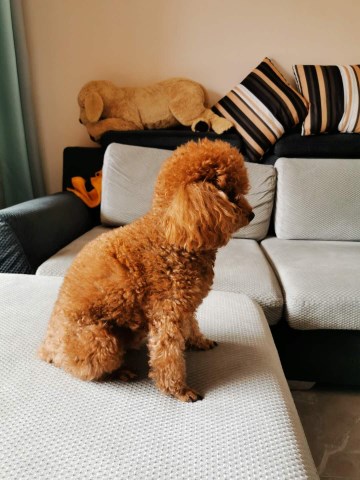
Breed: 7449-n000128-teddy